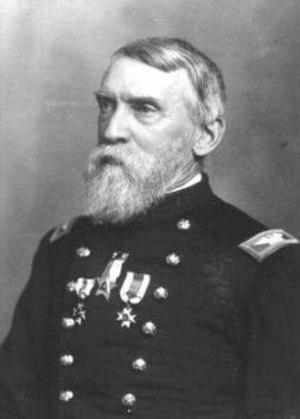
Charles Champion Gilbert était un officier de l'US Army lors de la guerre américano-mexicaine et de la guerre de Sécession.